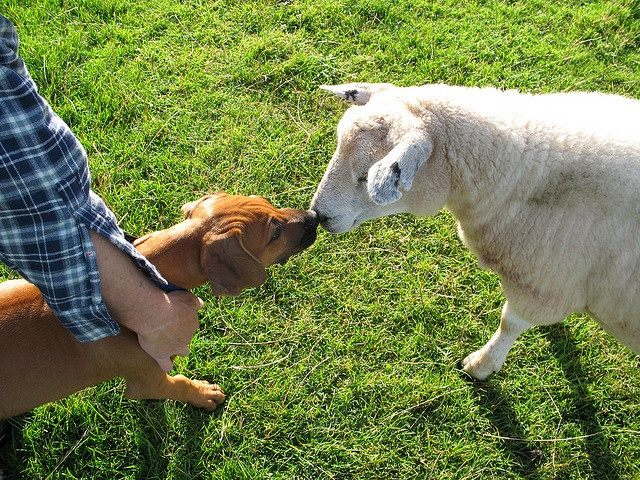
a dog and a small sheep with a person holding the dog
A puppy and a sheep sniff each other.
A brown dog greeting a lamb on a green field.
A brown dog touches noses with a sheep.
A dog and a sheep touching noses together.